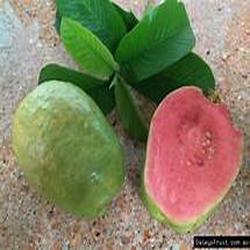
Label: Guava